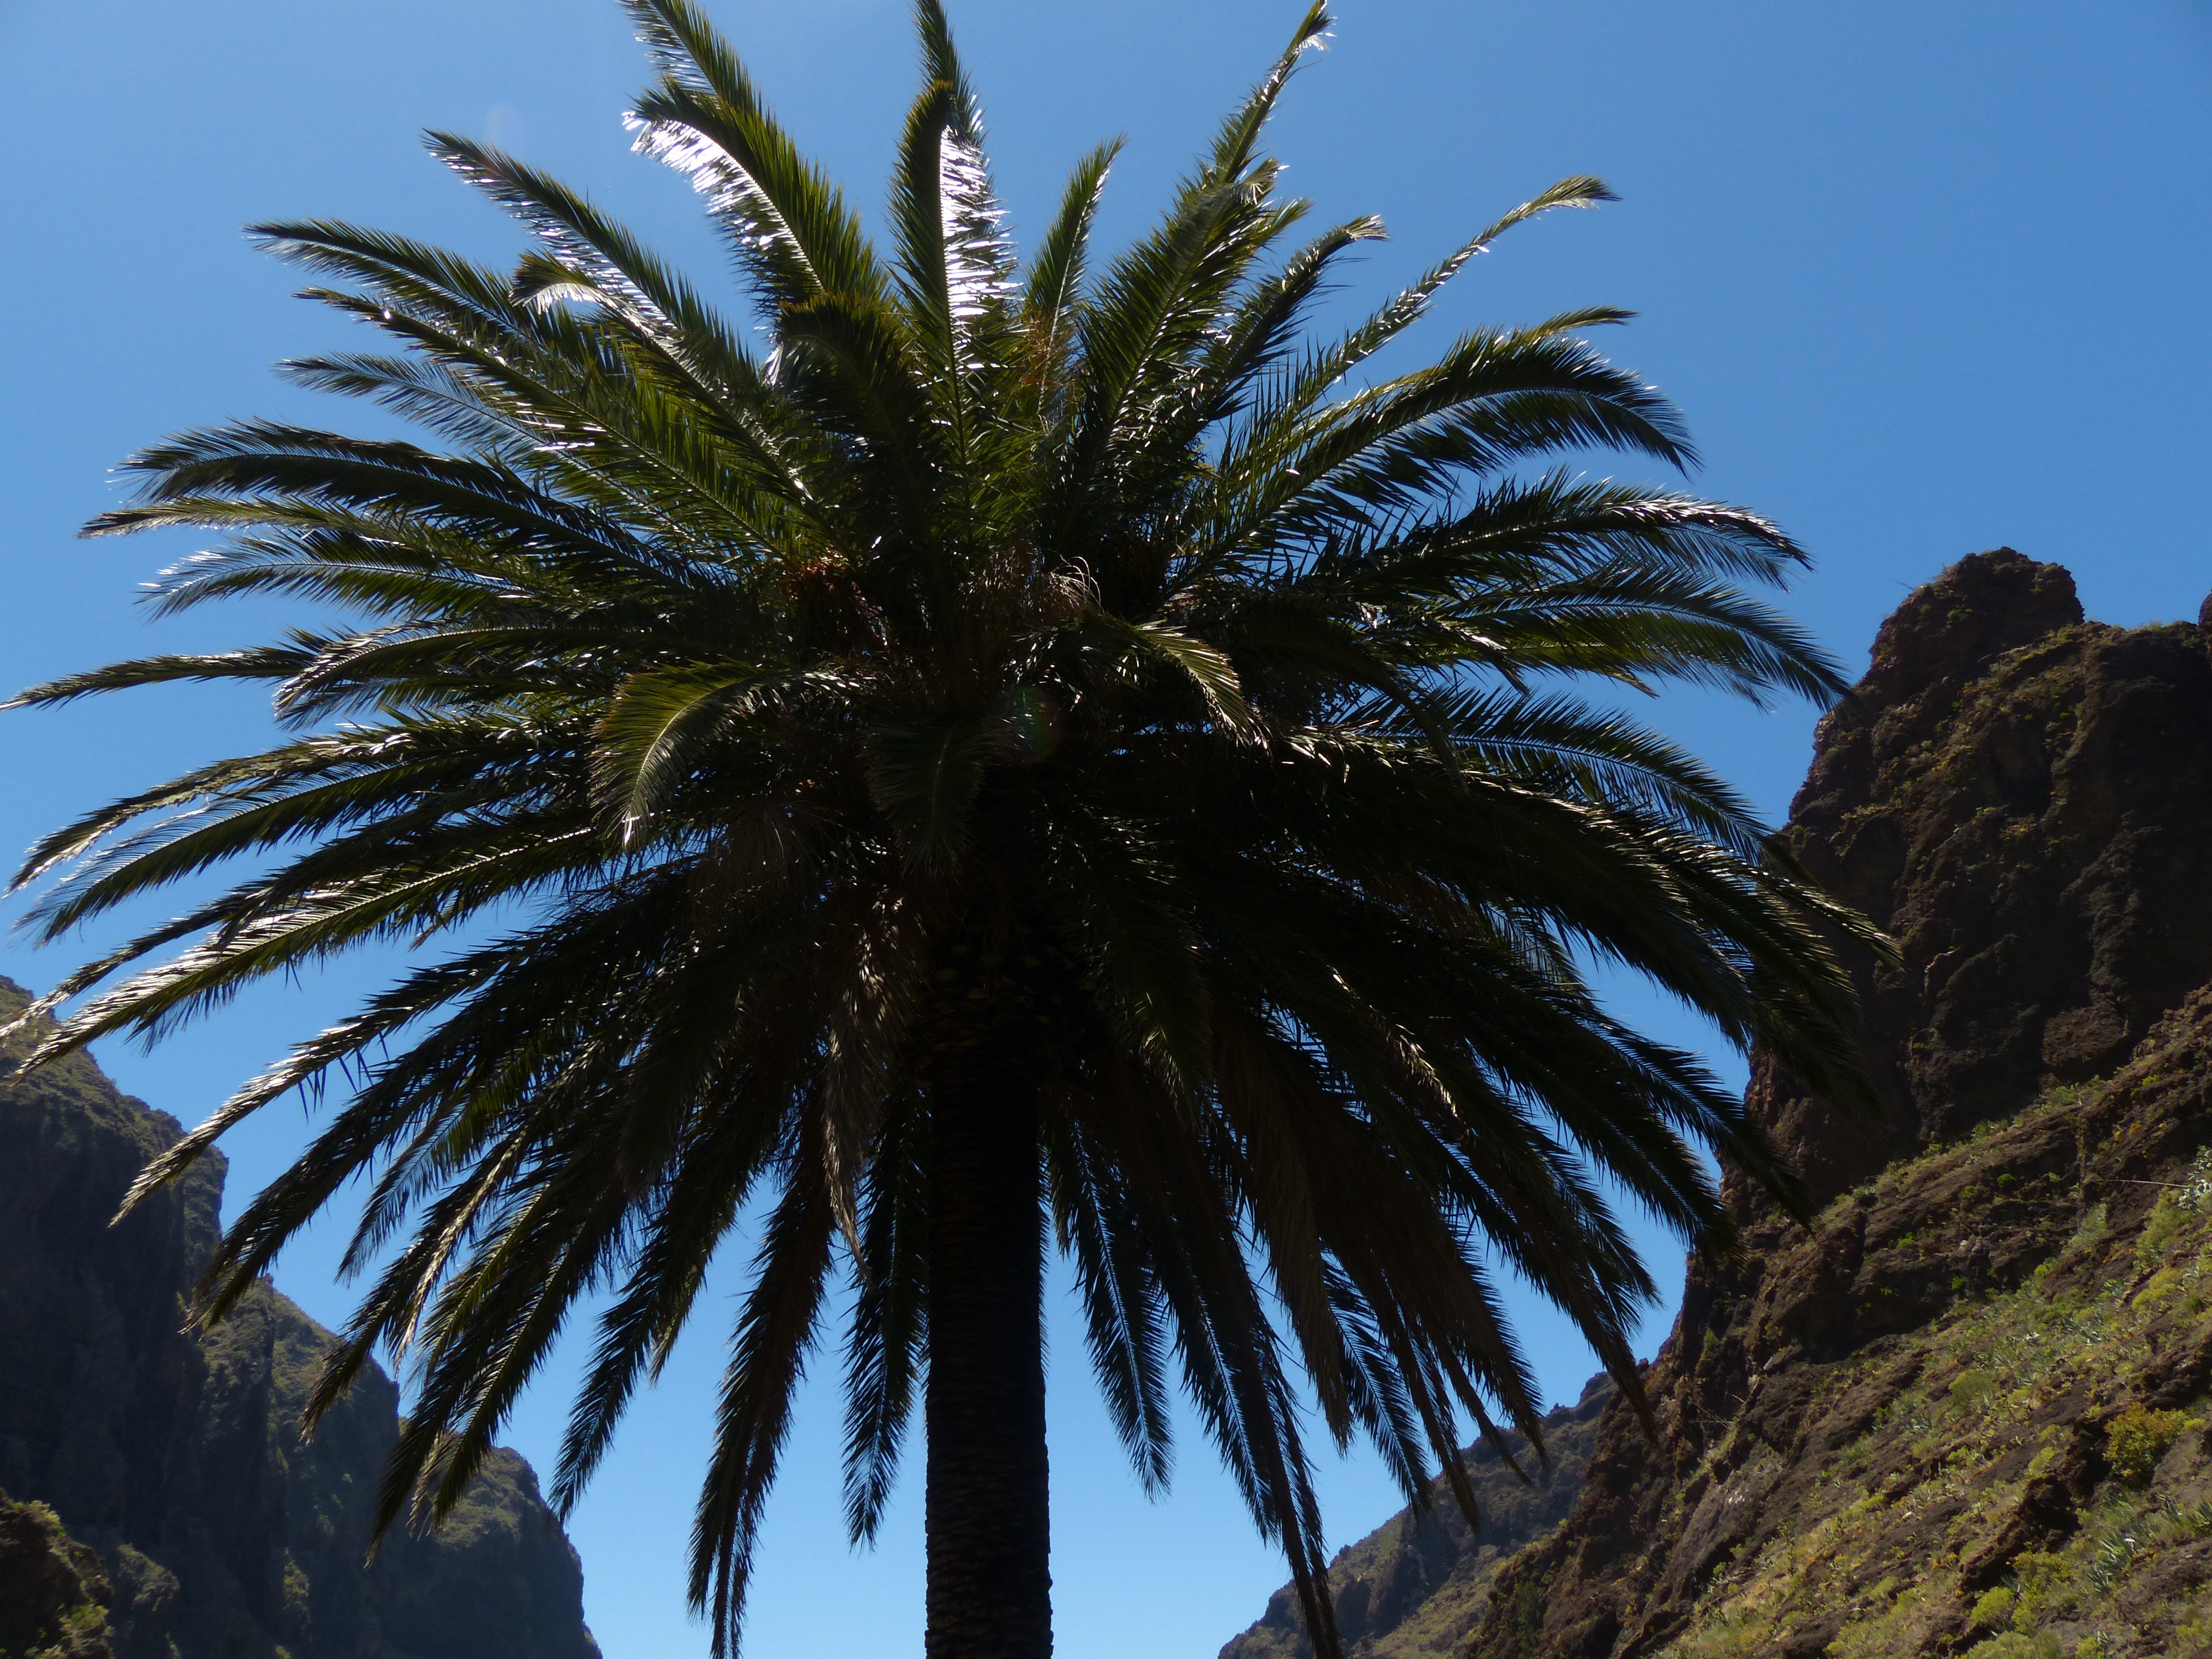
tree, plant, leaf, palm, produce, botany, leaves, mountains, tenerife, tropics, canary islands, canary island date palm, flowering plant, shade tree, wedel, date palm, phoenix canariensis, woody plant, land plant, arecales, palm family, borassus flabellifer, masca ravine, teno mountains